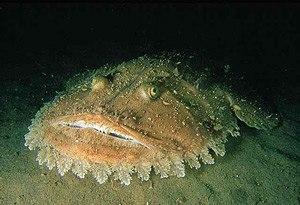
Le genre Lophius regroupe 7 ou 8 espèces de poissons marins de la famille des Lophiidae, traditionnellement appelés « lotte » ou « baudroie ».